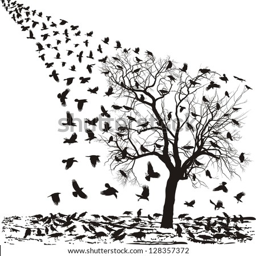
crows on a tree in winter